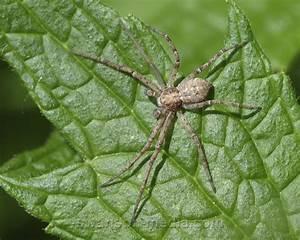
spider